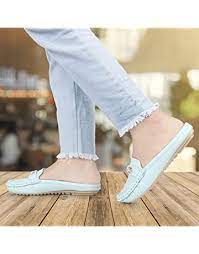
Label: Clog